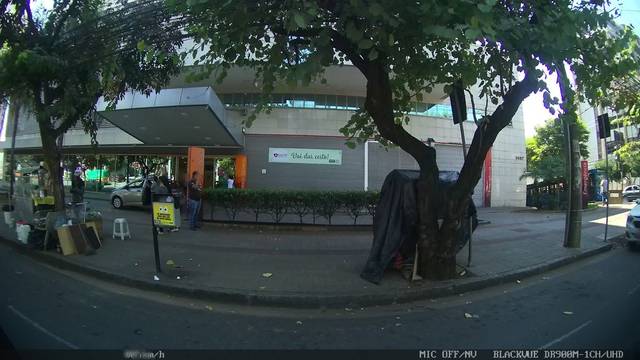
Region: Brazil
Coordinates: -19.922, -43.92